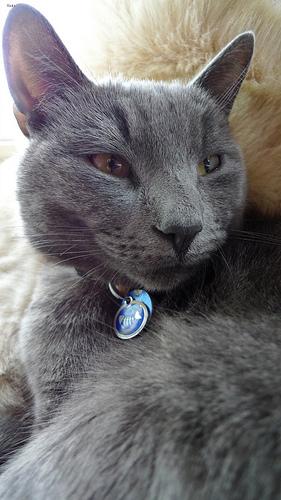
Breed: Russian Blue